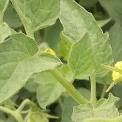
Crop: Tomato
Condition: healthy-leaf